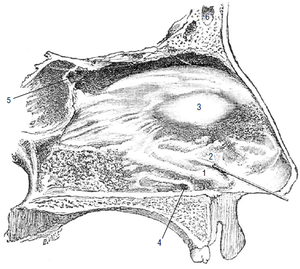
Illustration indiquant, dans la cavité nasale, la position de l'ouverture du canal nasopalatin (4) et du canal voméronasal (2). Chez la plupart des mammifères, ces canaux permettent le passage des informations phéromonales recueillies par le léchage ou le flehmen. Chez l'être humain, ces canaux sont en général obturés et les molécules phéromonales ne peuvent plus passer de la bouche à l'organe voméronasal.
L’organe voméronasal, est un organe tubulaire situé chez l'humain sous la surface intérieure du nez.